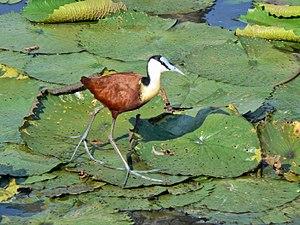
Un Jacana à poitrine dorée dans le Parc national Kruger, en Afrique du Sud.
Le Jacana à poitrine dorée ou Jacana d'Afrique est une espèce d'oiseaux de la famille des Jacanidae. C'est la plus grande des deux espèces de jacanas du genre Actophilornis.